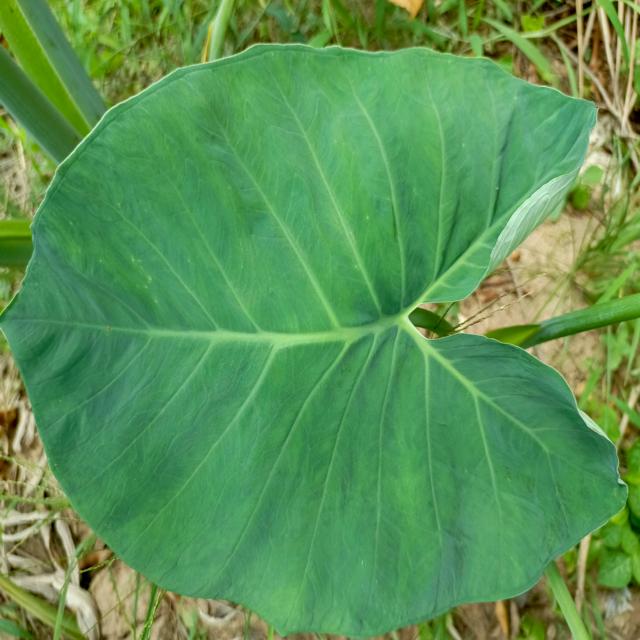
Label: Healthy